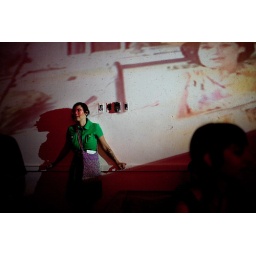
Hip girl under a hip video projection